Alexander Montgomerie

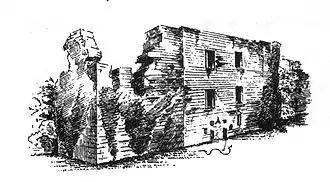
Hessilhead Castle, Ayrshire, in a drawing of 1887.

Montgomerie was a younger son of the Ayrshire laird Hugh Montgomerie of Hessilhead (d. 1558) and so was related to the Earl of Eglinton, and a distant relation of James VI.